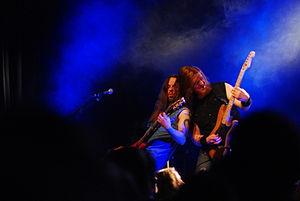
Seventh Avenue est un groupe de power metal chrétien allemand, originaire de Wolfsbourg, en Basse-Saxe. Actif entre 1989 et 2012, le groupe compte un total de six albums studio et deux EPs.